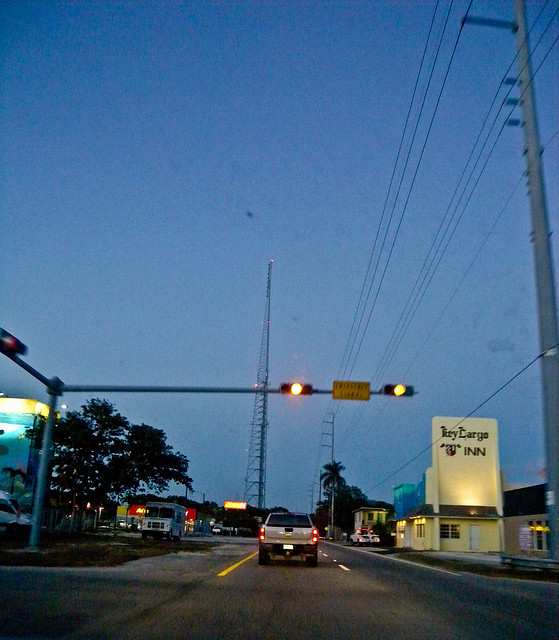
A truck driving for a street in the evening.

A truck in a road passing underneath a traffic light.